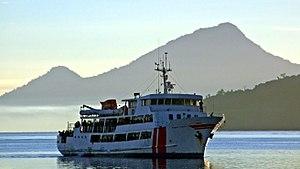
2010 en Papouasie-Nouvelle-Guinée - 2011 en Papouasie-Nouvelle-Guinée - 2012 en Papouasie-Nouvelle-Guinée - 2013 en Papouasie-Nouvelle-Guinée - 2014 en Papouasie-Nouvelle-Guinée